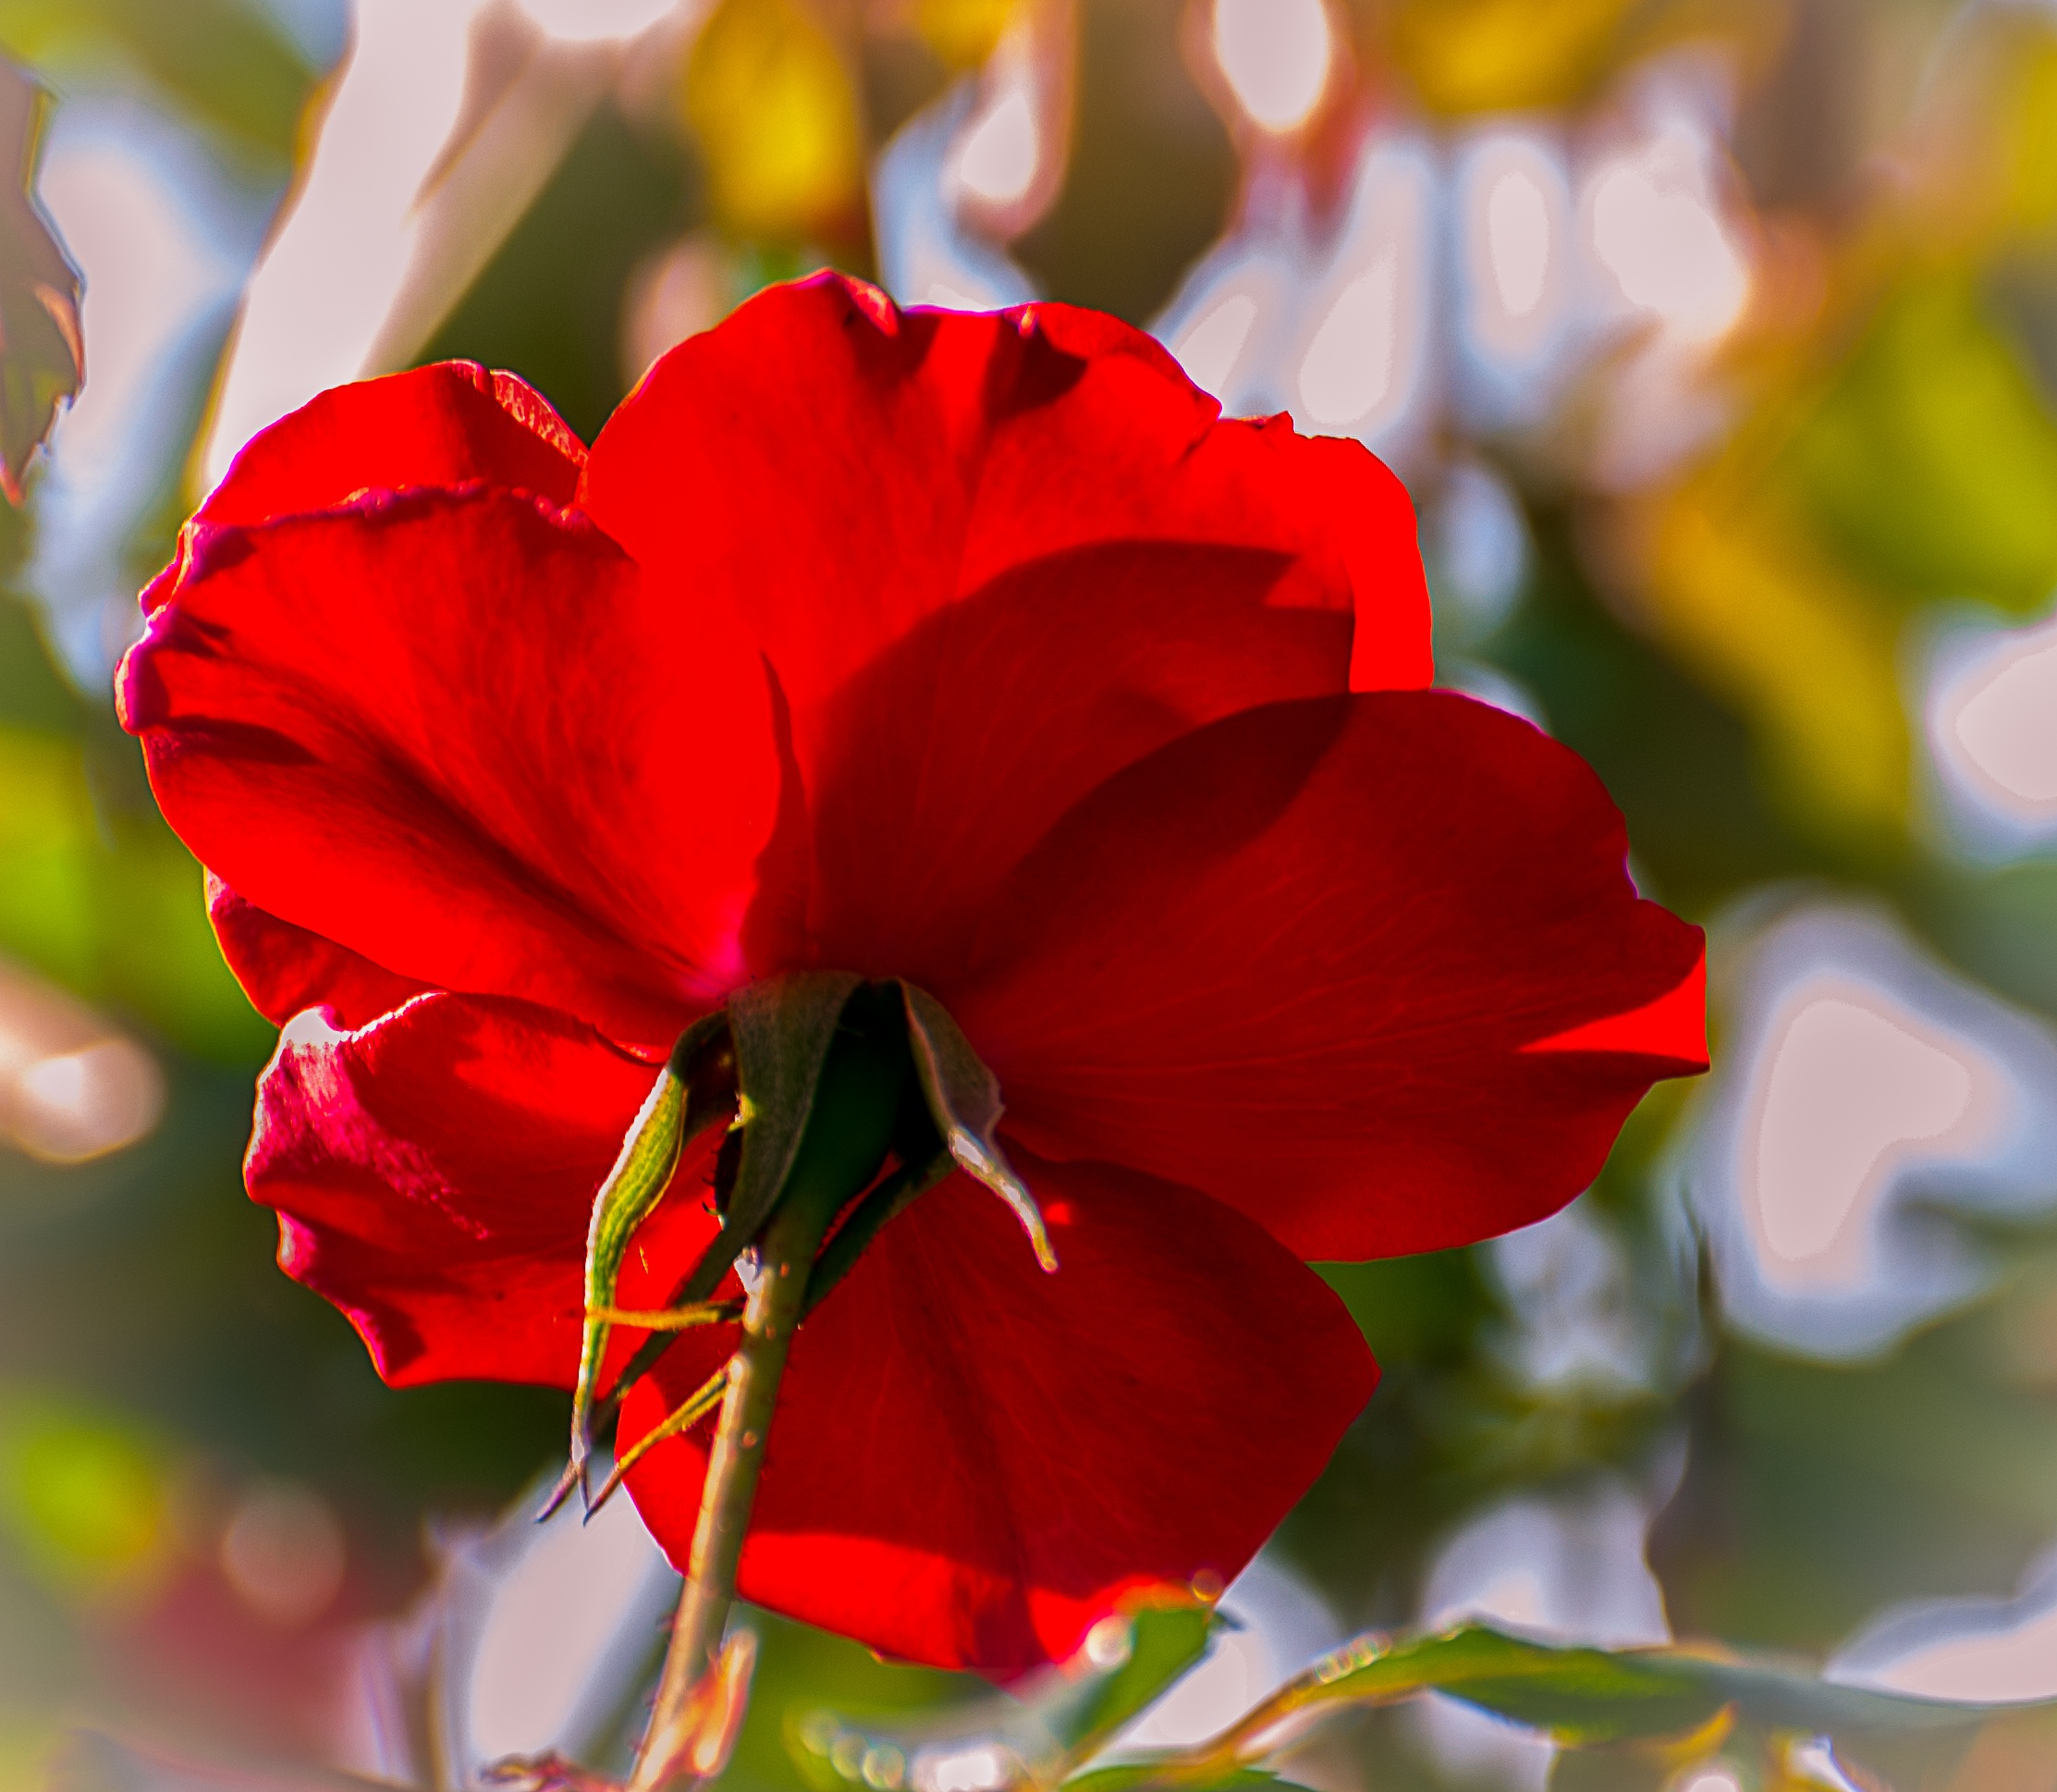
nature, blossom, plant, photography, leaf, flower, petal, spring, red, botany, garden, flora, red rose, flowers, close up, rosa, macro photography, flowering plant, plant stem, land plant